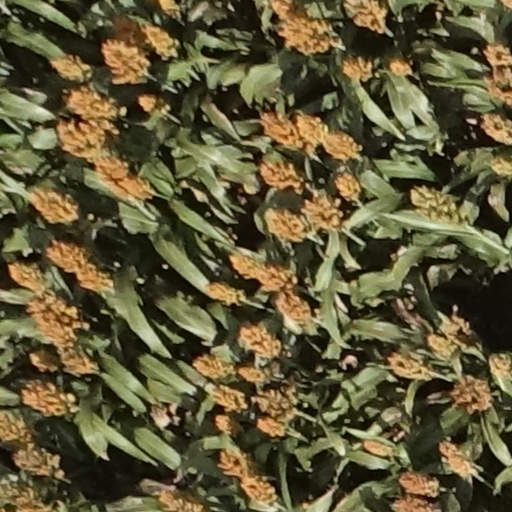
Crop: sorghum